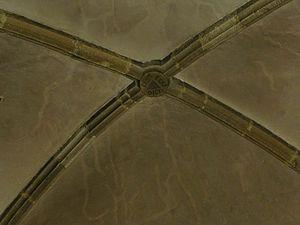
L'église Notre-Dame de l'Assomption de Tintigny est une église catholique de la commune belge de Tintigny, dans la province de Luxembourg.